Same-sex marriage in Chile

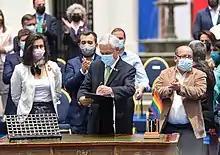
President Sebastian Piñera signing the same-sex marriage bill into law on 9 December 2021, making Chile the sixth country in South America to legalize same-sex marriage

Committee debate on the same-sex marriage bill resumed on 9 January 2019, and continued in May. In May 2019, Senate President Jaime Quintana said that the bill, along with a bill permitting same-sex couples to adopt, would have priority in the Senate agenda. In July 2019, upon assuming his role as chairman of the Constitution Committee, Senator Felipe Harboe began fast-tracking the procedure of the same-sex marriage bill, as opposition parties announced their intention to push for debate in Congress before going into recess in February 2020. On 15 January 2020, the bill was approved at first reading in the Senate by 22 votes to 16. In October 2020, it was reported that the Constitution Committee had approved 29 of the articles in the bill, with 27 remaining to be approved.